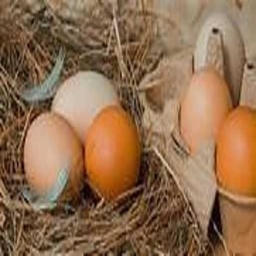
Label: eggshells